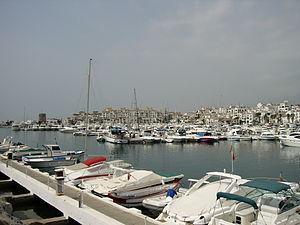
Puerto Banús est une marina de luxe située dans la ville andalouse de Marbella, une station balnéaire sur la Costa del Sol. Puerto Banús se trouve à l'ouest du centre ville historique et près du quartier résidentiel connu sous le nom de Nueva Andalucía.